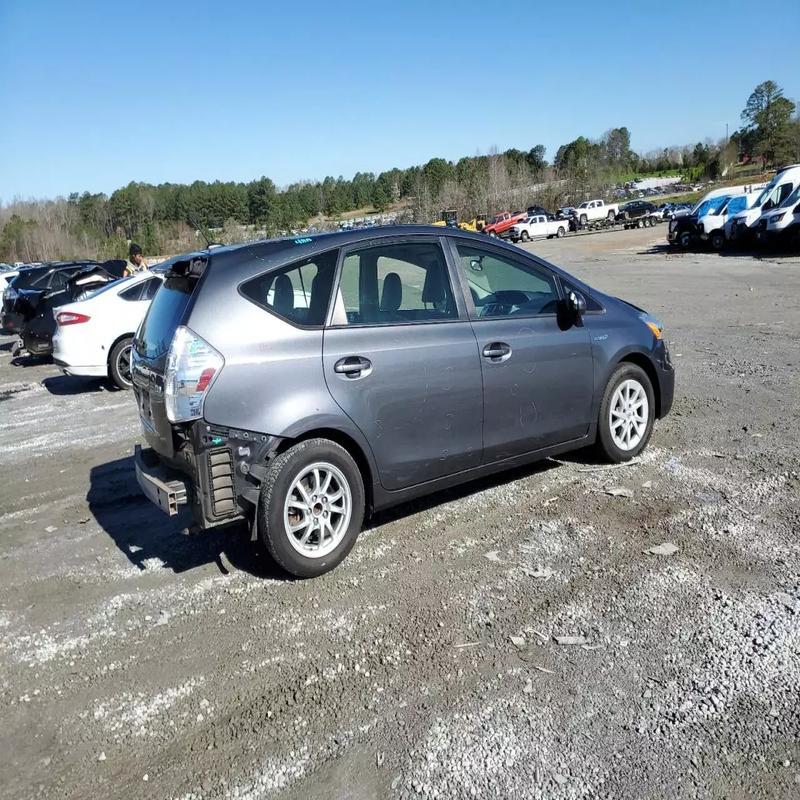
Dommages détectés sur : pare-choc arrière, plaque d'immatriculation arrière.
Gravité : majeur